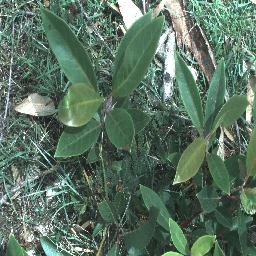
Label: negative